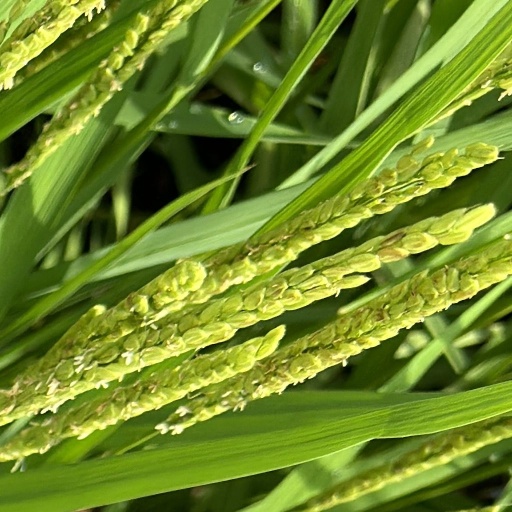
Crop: rice